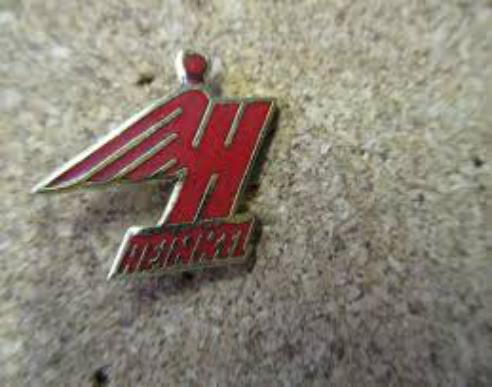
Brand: Heinkel
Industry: Transportation